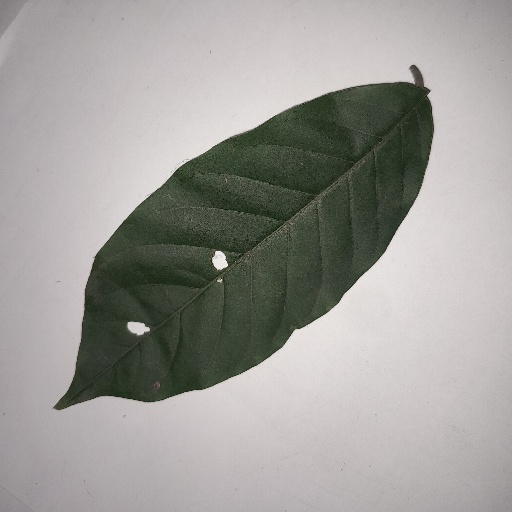
Species: HariTaki
Leaf condition: Shot Hole